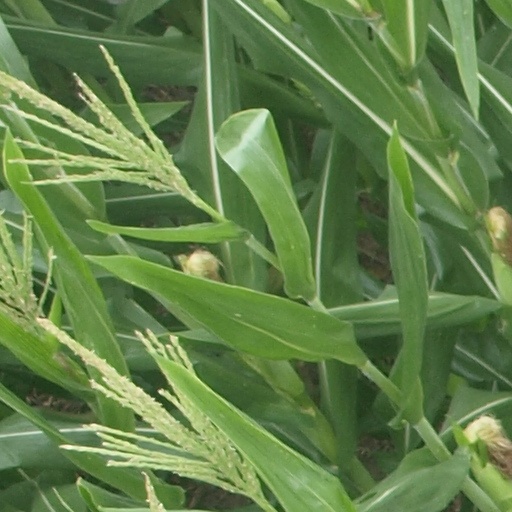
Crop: maize; corn